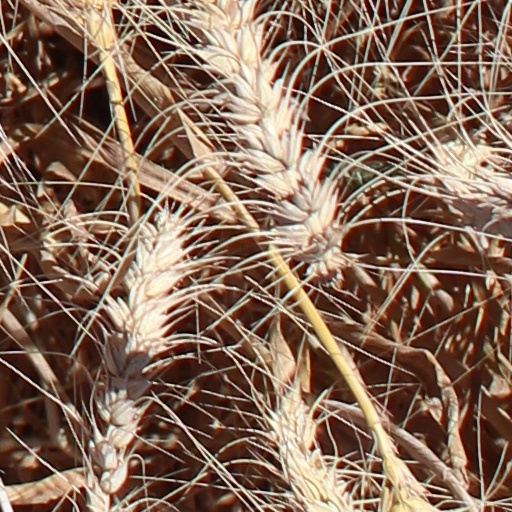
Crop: wheat